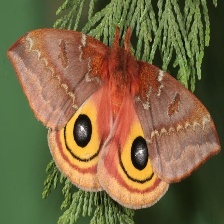
Species: IO MOTH